The Park Centre for Mental Health

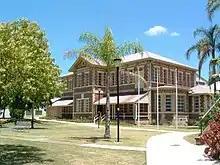
Bostock House, 2001

A boom in the Queensland economy and a major increase in expenditure on public works was the impetus for a more substantial building program at the asylum during the 1880s. At the same time, the population of the state was increasing rapidly and accompanying social changes brought greater numbers of admissions to the asylum, then known as the Goodna Asylum. The hospital population doubled in the two decades from 1880. Two new cottage wards (one of which is now known as Bostock House, 1885) and a refractory ward were erected in the female section and a new refractory ward was constructed (no longer extant) and major additions to the existing No 1 ward were undertaken in the male section. Despite this new work, conditions for patients scarcely improved as the additional accommodation barely matched the growth in patient numbers. New legislation was introduced with the Insanity Act of 1884 replacing the Lunacy Act of 1869. It was modelled on New South Wales legislation and reflected the growing medicalisation of the treatment of madness. The term lunacy was replaced by insanity and the institution where such persons were treated became known as a hospital for the insane rather than an asylum. This Act consolidated the State's role in the treatment and regulation of insane people and remained in force for over fifty years.